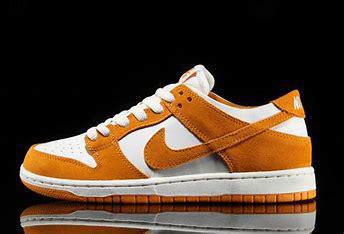
Brand: Nike
Model: SB Dunk Pro